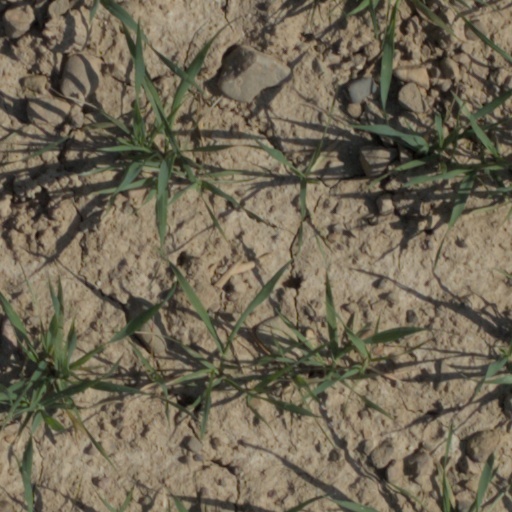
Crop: wheat